Richard Dowden

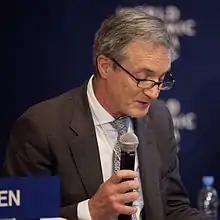
Dowden in 2012

Richard Dowden (born 20 March 1949) is an English journalist who has specialised in African issues. Since 1975, he has worked for several British media and was formerly Executive Director of the Royal African Society (2002–2017). He is the author of the book "Africa: Altered States, Ordinary Miracles" (Portobello Books, 2008), which has a foreword by the Nigerian writer Chinua Achebe. Dowden lives and works in London.